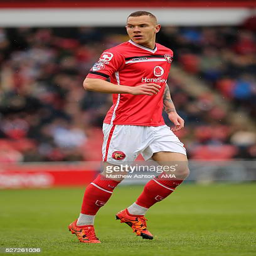
football player during the league match